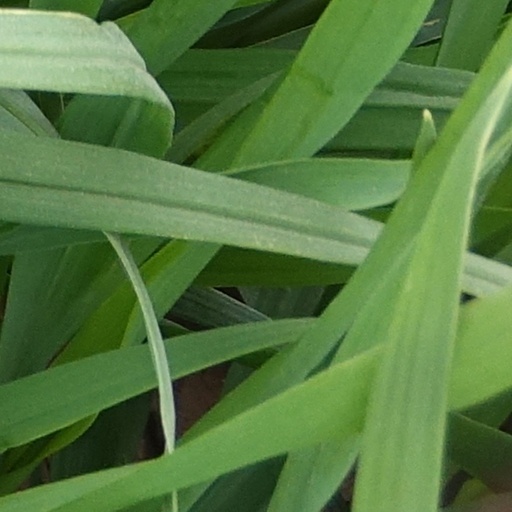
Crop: wheat